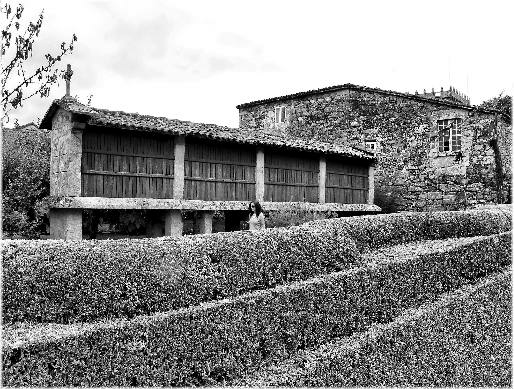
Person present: No